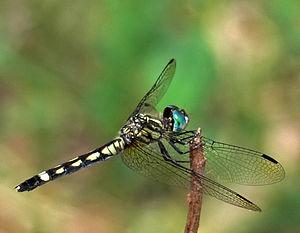
Micrathyria est un genre néotropical de la famille des Libellulidae appartenant au sous-ordre des anisoptères dans l'ordre des odonates. Il comprend quarante-six espèces. Les libellules appartenant à ce genre possèdent une face blanche et des yeux de couleur vert.